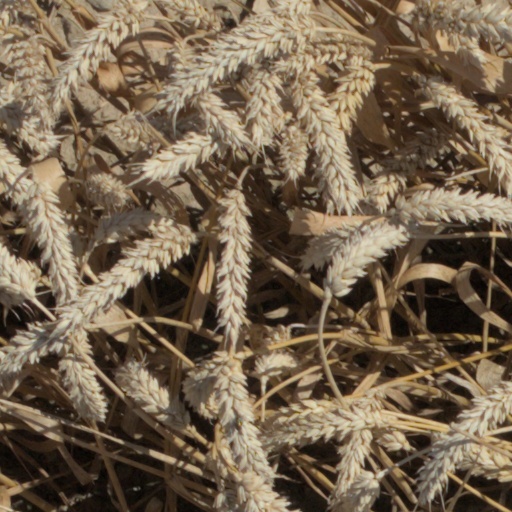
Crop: wheat